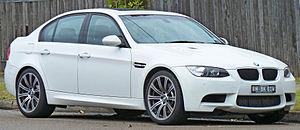
La BMW M3 est la version sportive de la BMW Série 3, conçue par la branche BMW M de la marque bavaroise BMW. Construite sur la base du châssis E30, elle a été présentée au salon de Francfort de 1985. À l'origine conçue dans le but de gagner des courses, les générations suivantes furent avant tout développées à destination d'une clientèle de plus en plus nombreuse et amatrice de la super-sportive. En trente ans, la BMW M3 est passée d'un moteur quatre-cylindres de 200 ch à l'actuel six-cylindres en ligne biturbo, version CS, de 460 ch.